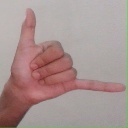
अक्षर: द